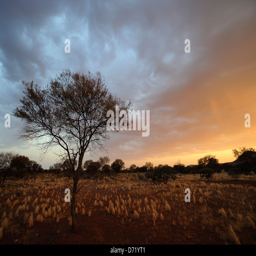
lean tree somewhere in the middle of the outback